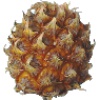
Label: Pineapple Mini 1